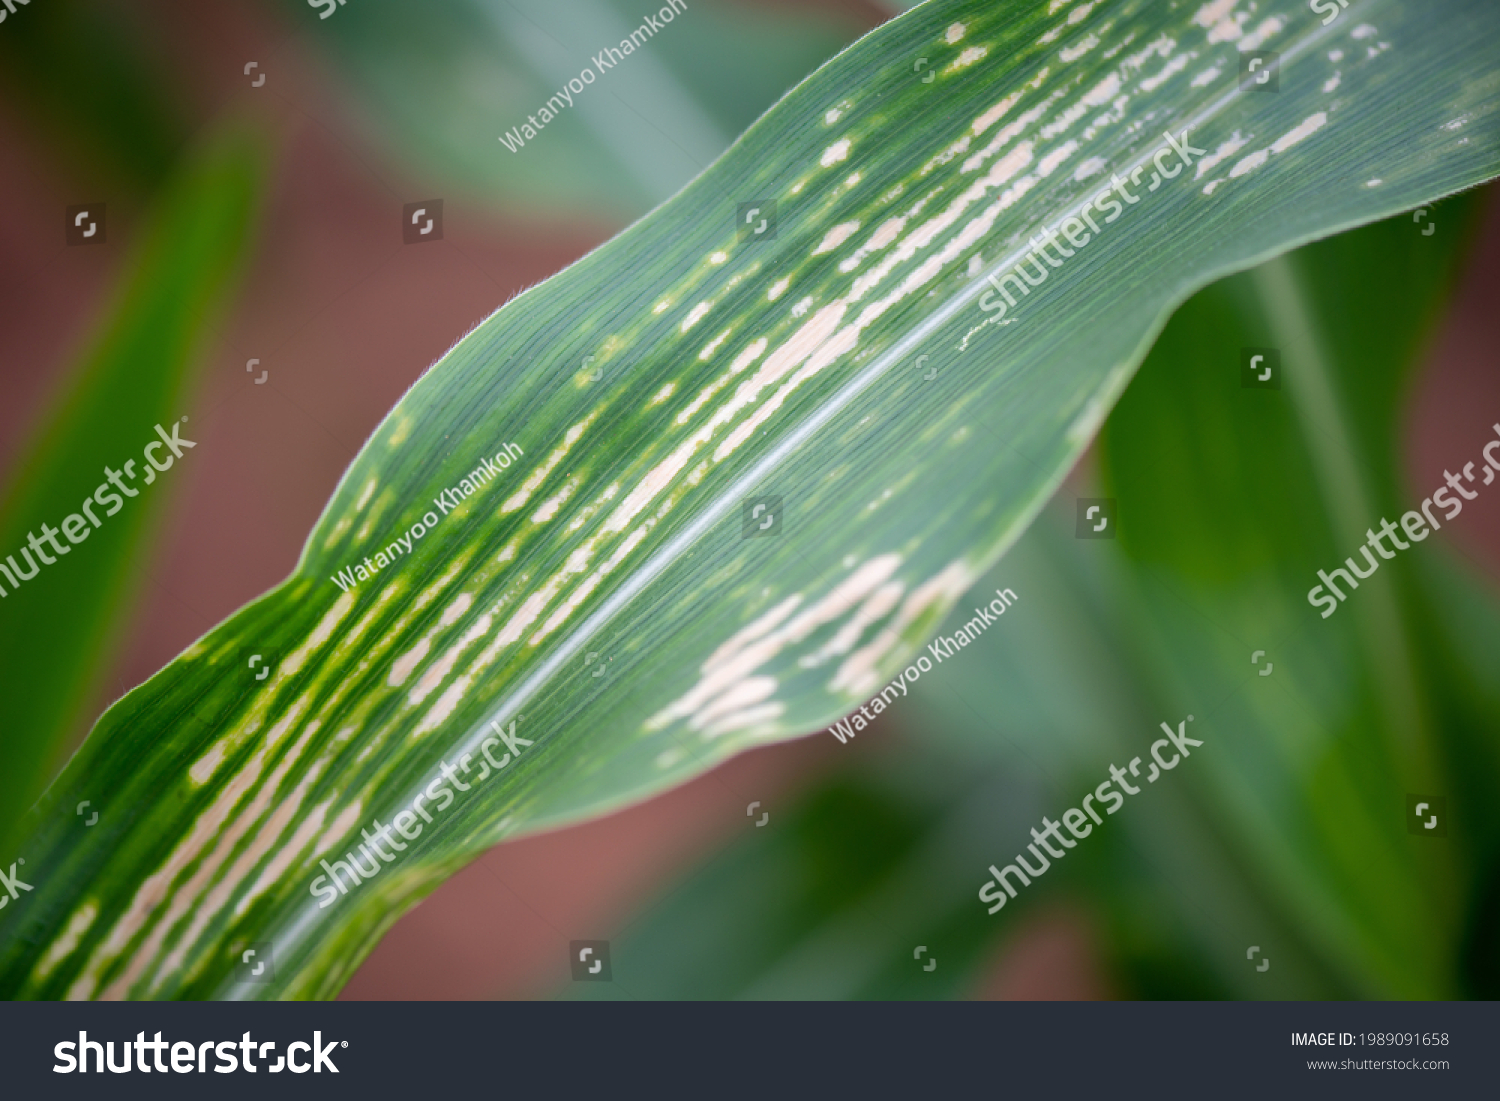
Plant: Corn
Disease: corn gray leaf spot